Circuit de Nevers Magny-Cours

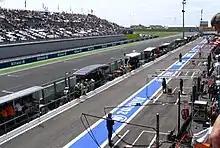
Main straight.

The track nowadays is a smooth circuit with good facilities for the teams, although restricted access prevents spectators from reaching many parts of the circuit. Unusually, many corners are modelled on famous turns from other circuits, and are named after those circuits, i.e.. the fast Estoril corner (turn 3), the Adelaide hairpin (turn 5) and the Nürburgring and Imola chicanes (turns 7 and 12 respectively). It has a mix of slow hairpins and high-speed chicane sections which includes a long fast straight into the first-gear Adelaide hairpin, the best overtaking opportunity on the circuit. The circuit is very flat with negligible change in elevation (only a small valley at the Estoril corner and a slight hill near the Lycee corner).